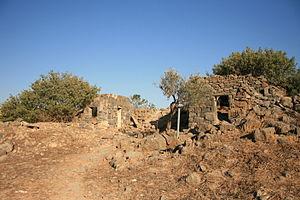
Fiq est une ancienne ville de Syrie du gouvernorat de Qouneitra et localisée sur le plateau du Golan. La proximité de l'ancienne ville est aujourd'hui occupée par la colonie israélienne Afik, qui est un kibboutz.